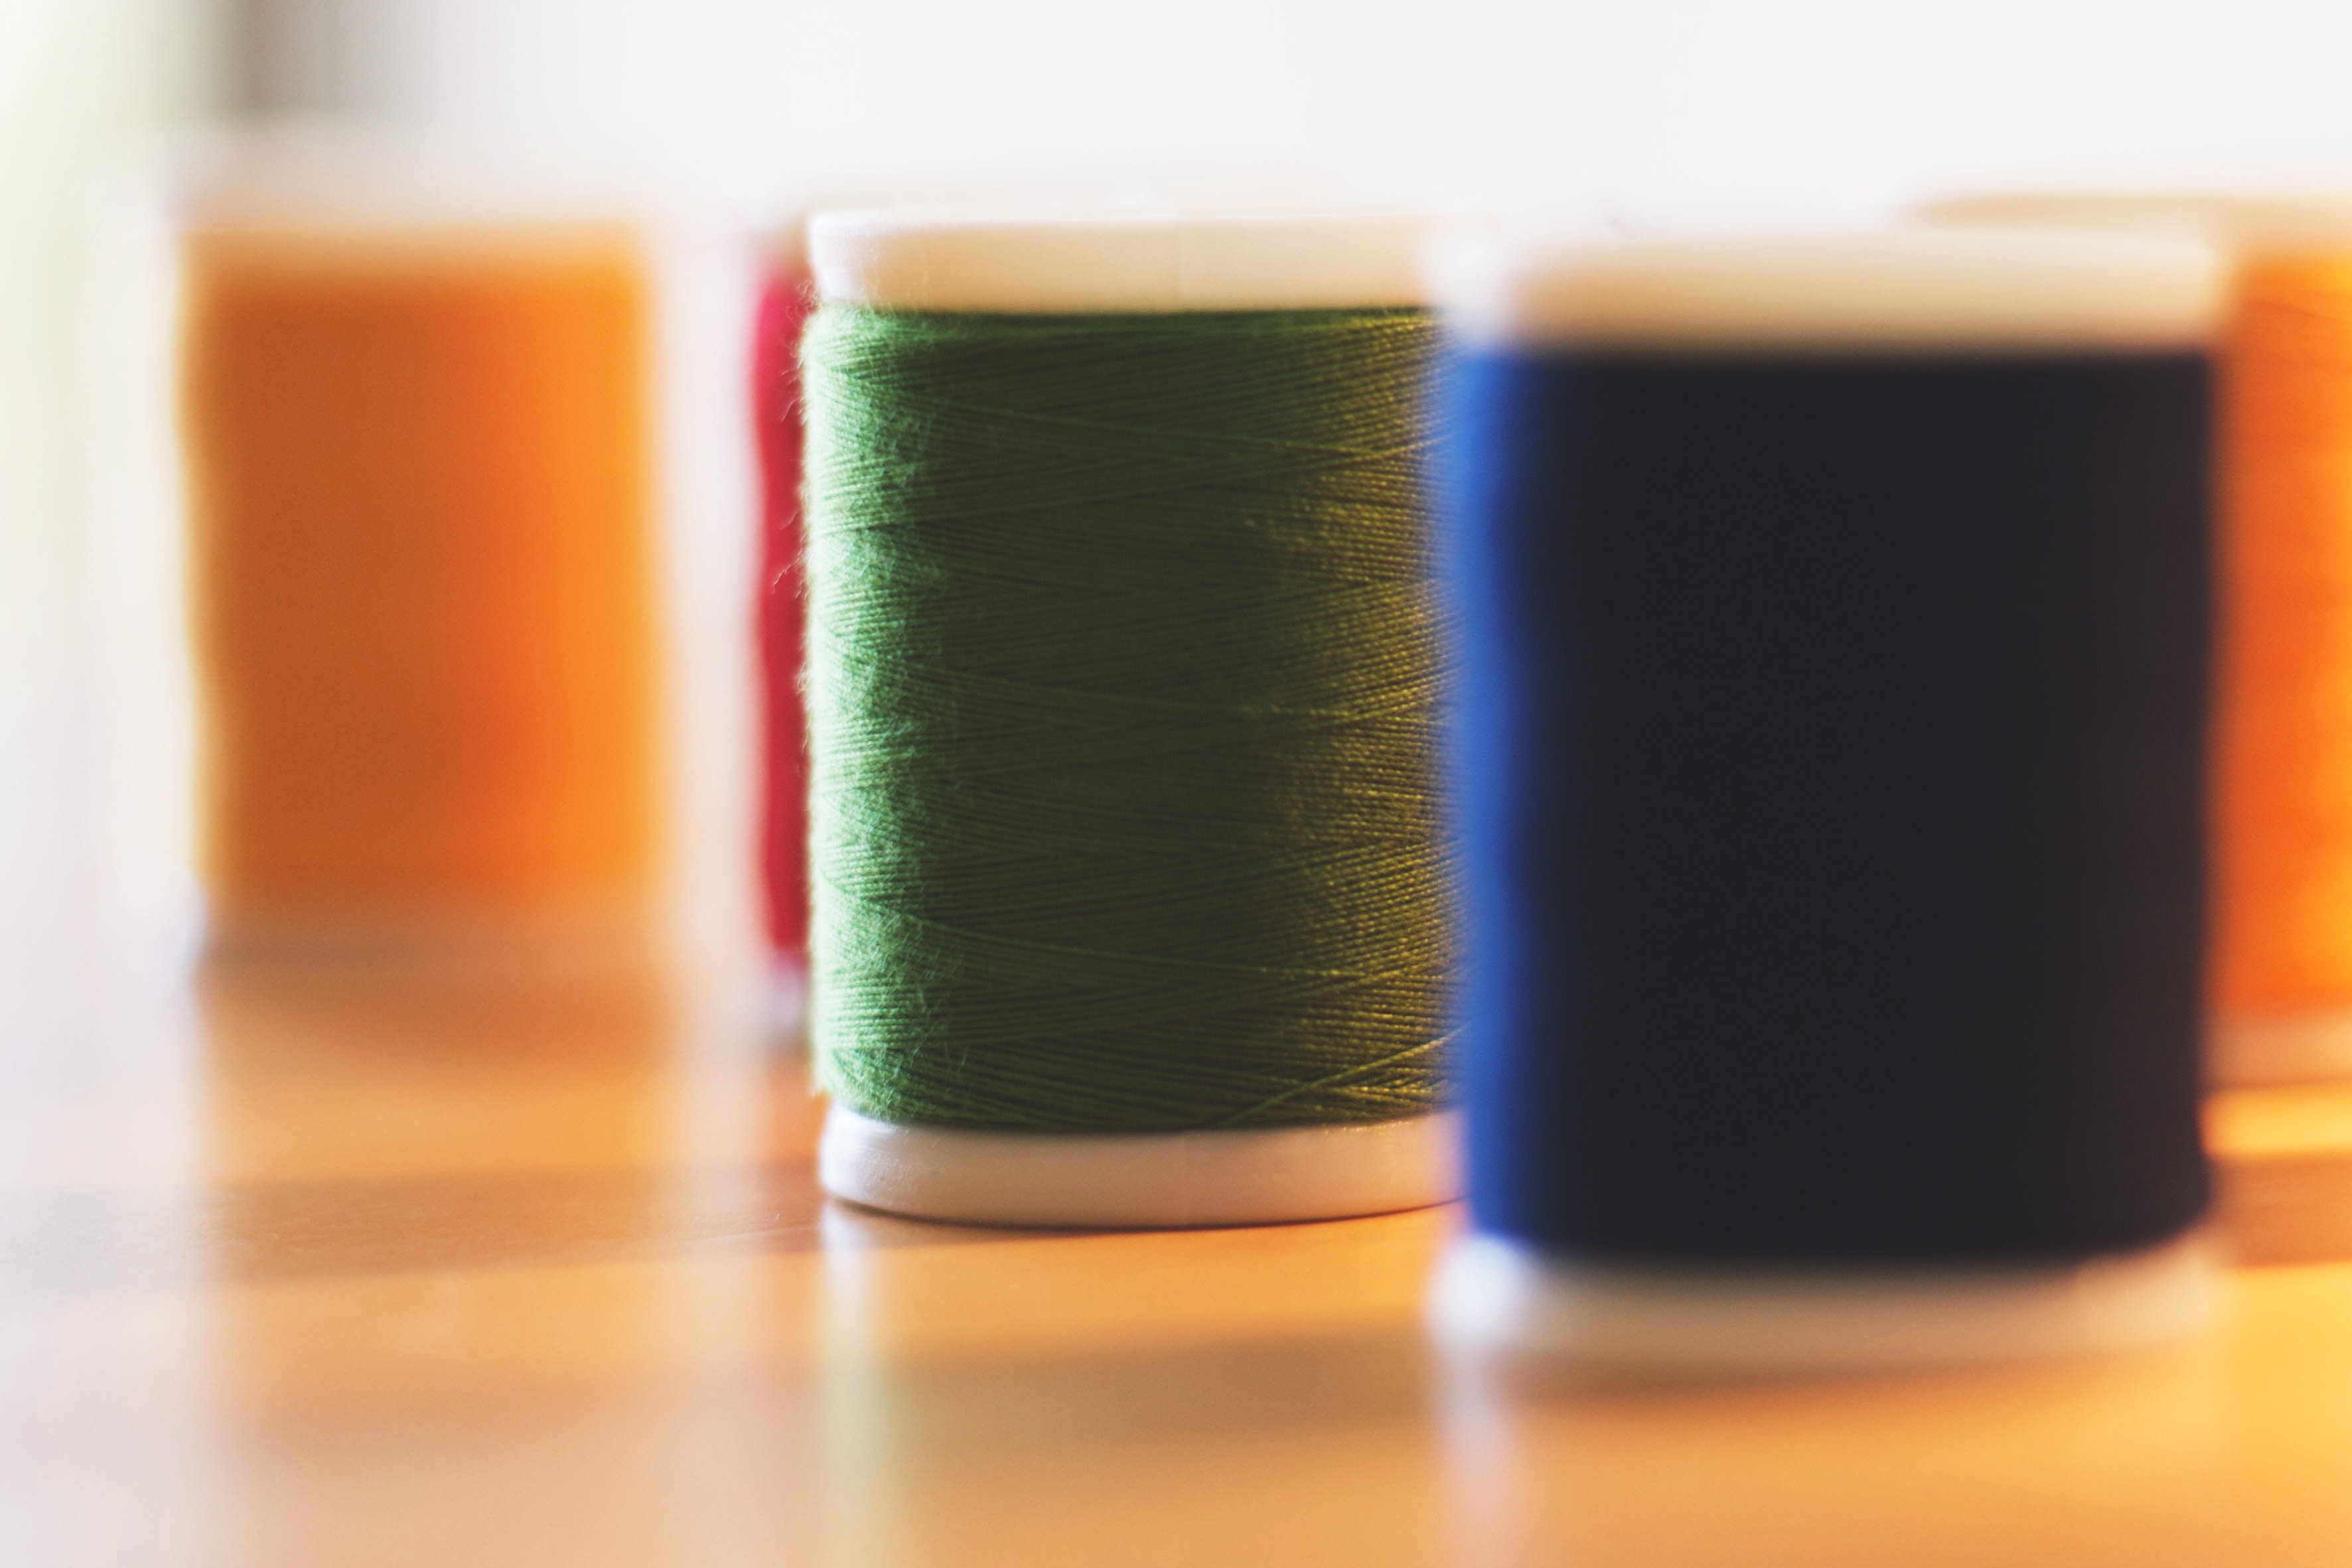
green, Colorfulness, cylinder